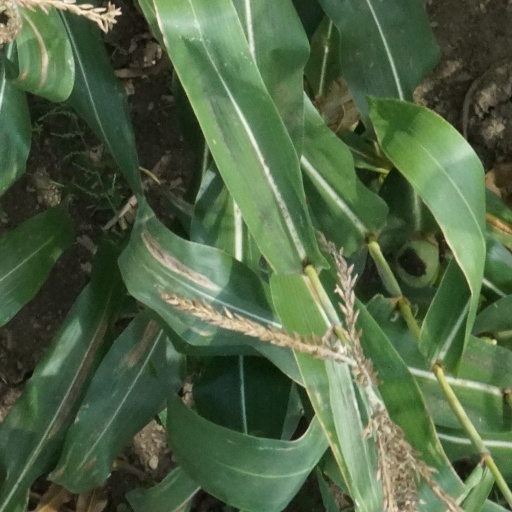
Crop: maize; corn